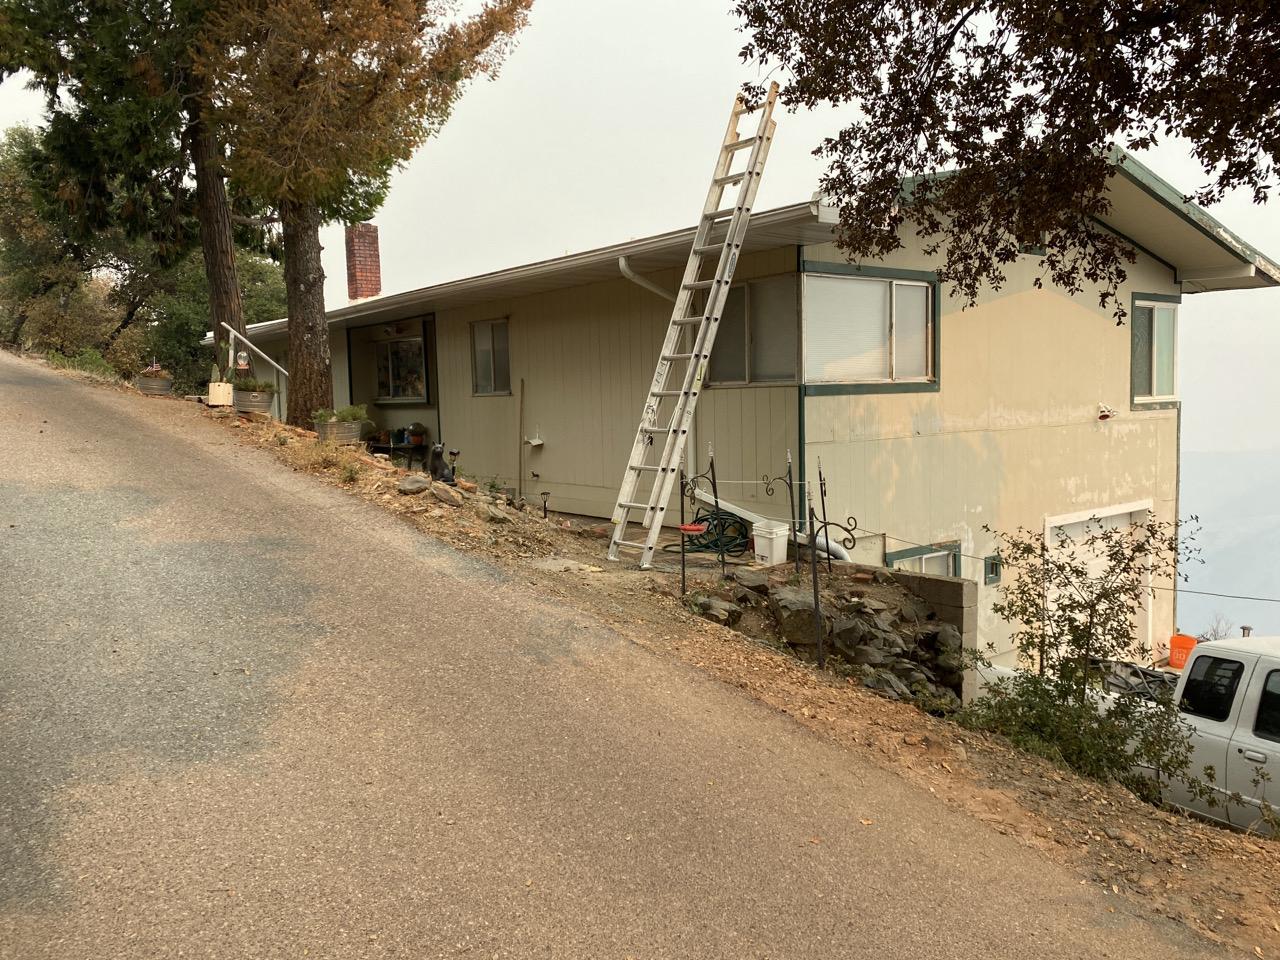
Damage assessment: no_damage